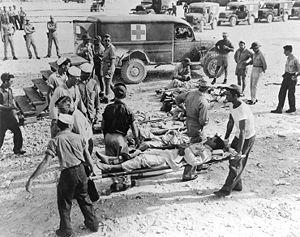
Une attaque de requin est un accident au cours duquel un contact physique agressif a été formellement établi entre un requin et un être humain. Ce fait entraîne la détérioration de l'équipement, des blessures voire la mort de la victime. Les attaques de requins envers l'homme sont rares. Les raisons conduisant à une attaque ne sont pas connues, notamment en raison du manque de statistiques fiables.
L'USS Indianapolis (CA-35) est un croiseur lourd de classe Portland appartenant à l'United States Navy, célèbre pour les circonstances de son naufrage qui reste à ce jour le plus meurtrier de l'histoire de la marine militaire américaine. Lancé en 1931, l'Indianapolis intègre la Scouting Force en 1933 avant de participer avec succès à de nombreuses campagnes de la guerre du Pacifique.